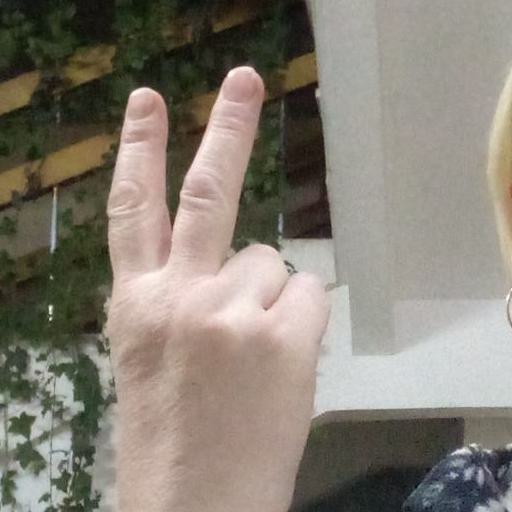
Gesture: peace_inverted